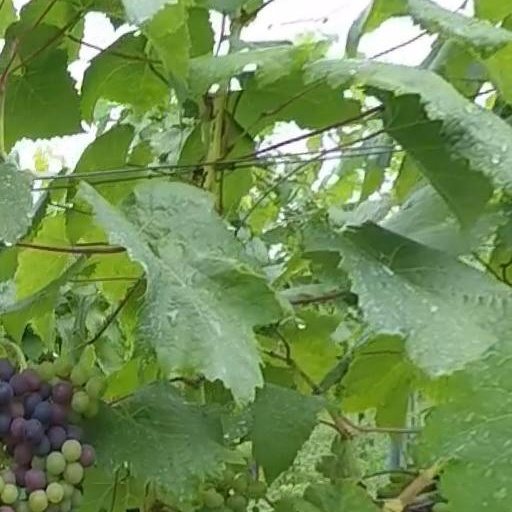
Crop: grape